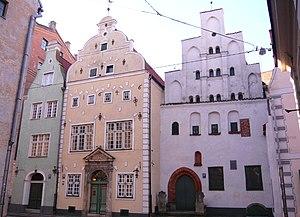
Les Trois Frères sont trois immeubles de Riga, en Lettonie. Il s'agit du complexe d'habitation le plus ancien de la ville.